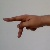
The image shows a hand gesture representing the letter 'P' in Indian Sign Language.